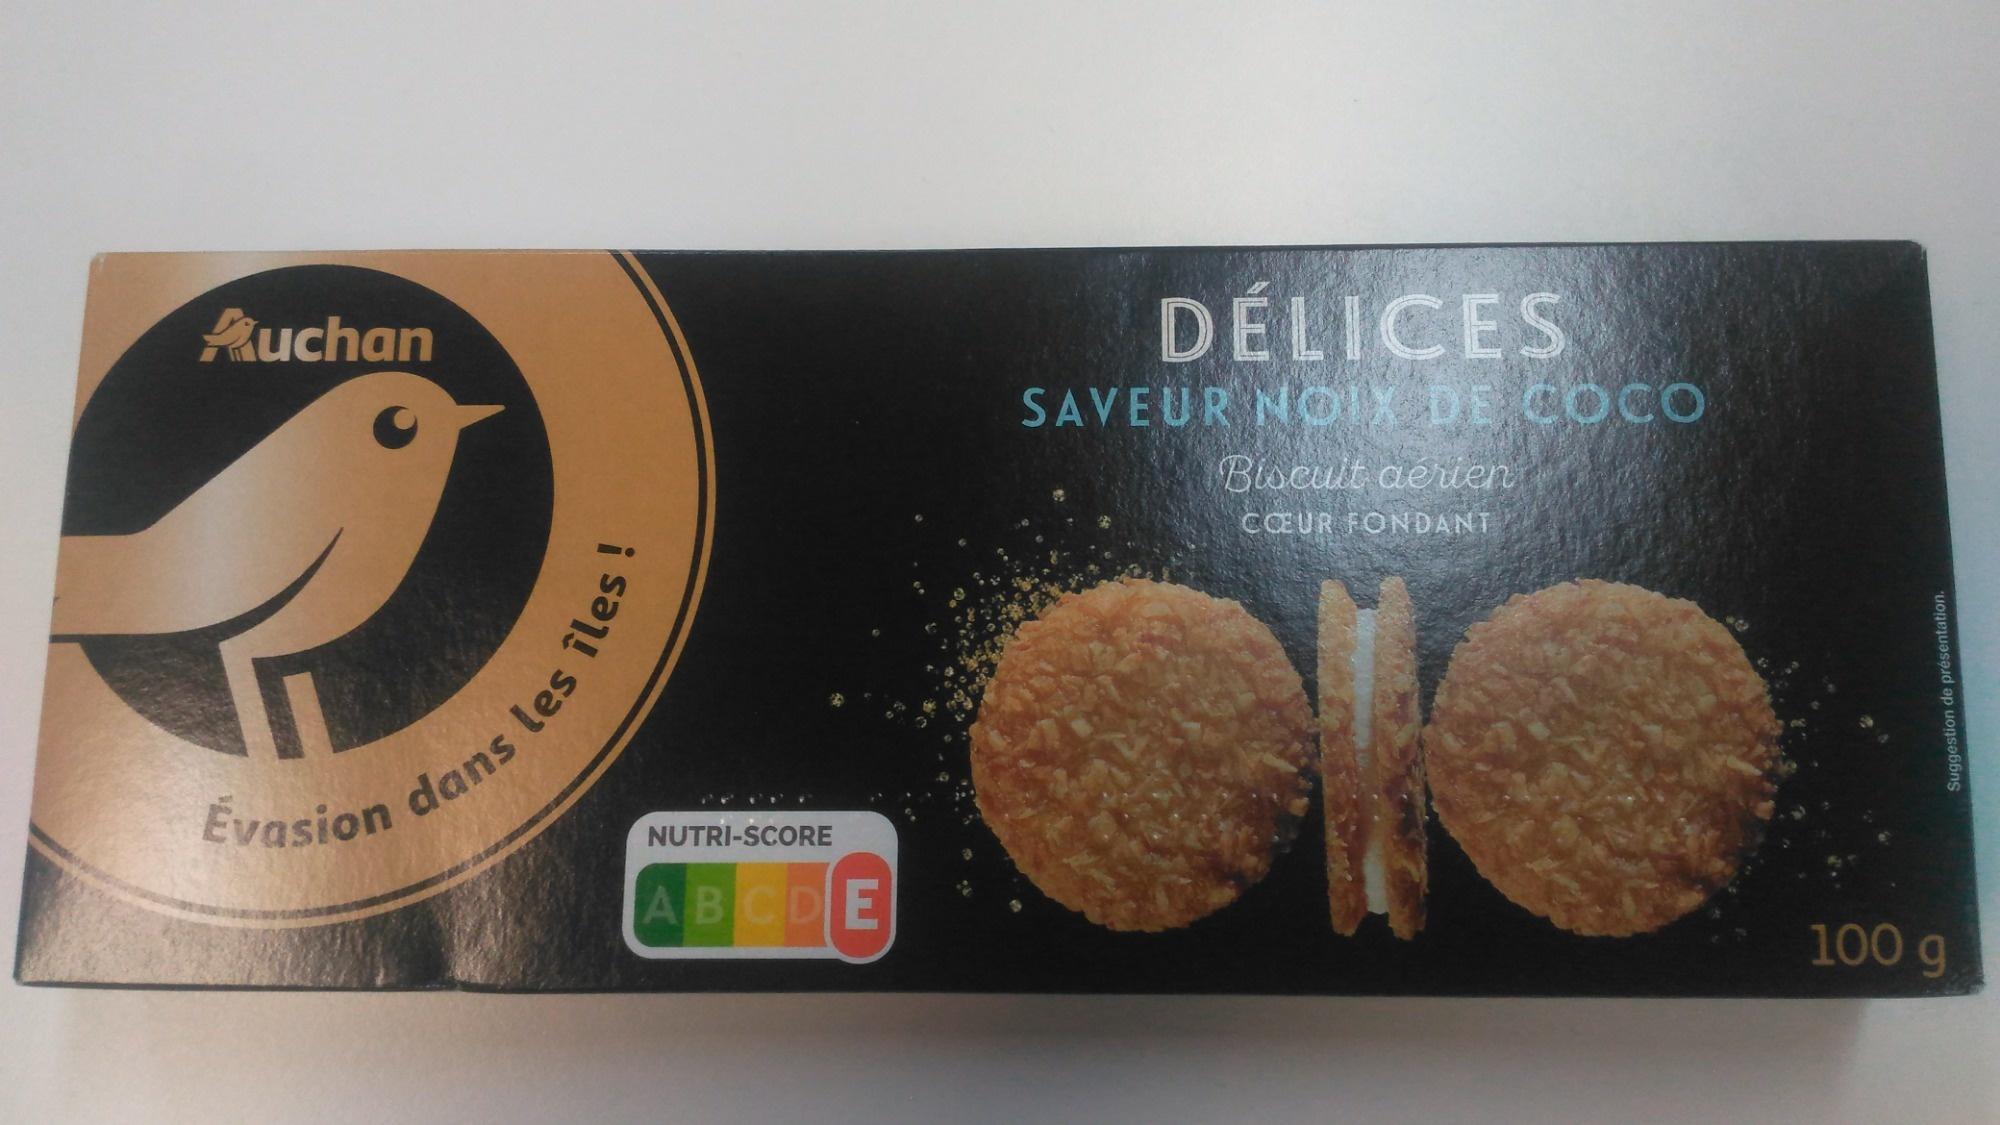
Nutri-Score label: nutriscore-e